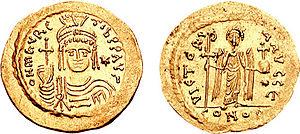
Al-Mundhir III ibn al-Harith, connu dans les sources grecques comme Flavios Alamoundaros, est roi des Ghassanides de 569 à environ 581. Fils d'al-Harith ibn Jabalah, il succède à son père en tant que roi de sa tribu, mais également à la tête des clients et alliés arabes de l'Empire byzantin à l'est, avec le rang de patrice. Malgré d'importantes victoires sur les rivaux Lakhmides, tribu arabe à la solde de l'Empire perse, les relations avec Byzance se détériorent sous son règne à cause de son monophysisme convaincu, opposé au chalcédonisme préféré par le pouvoir byzantin. L'alliance se rompt totalement en 572, lorsqu'il découvre un projet d'assassinat commandité par les Byzantins. Les relations sont restaurées en 575 et Mundhir obtient de l'empereur la reconnaissance de son statut royal et la promesse de tolérance envers l'Église monophysite.
Priscus est un général byzantin combattant sur le front oriental de l'empire lors des règnes de Maurice, Phocas et Héraclius. Bien que les sources de l'époque lui soient favorables, Priscus donne effectivement l'impression d'être un général capable et efficace. Sous Maurice, il se distingue dans ses campagnes contre les Avars et leurs alliés slaves dans les Balkans. Absent de Constantinople au moment de la destitution de Maurice par Phocas, il fait partie des rares proches de Maurice à survivre au nouveau régime puisqu'il reste un général haut placé et se marie même avec une des filles de l'empereur. Néanmoins, Priscus négocie aussi avec Héraclius qu'il aide dans sa rébellion contre Phocas. Le nouvel empereur lui confie ensuite le commandement de l'armée dans la guerre contre les Sassanides en 611-612. Après l'échec de sa campagne, il est déposé et tonsuré. Il meurt l'année suivante en 613.